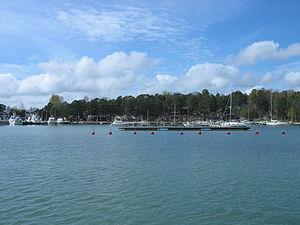
Storlandet est une île de l'archipel de Turku en Finlande.